Murder in Soho

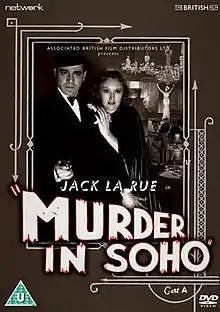

Murder in Soho (U.S. title: Murder in the Night.) is a 1939 British crime film directed by Norman Lee and starring Jack La Rue, Sandra Storme, Googie Withers and Bernard Lee. The screenplay was by F. McGrew Willis. It concerns a murder in the Central London district of Soho.